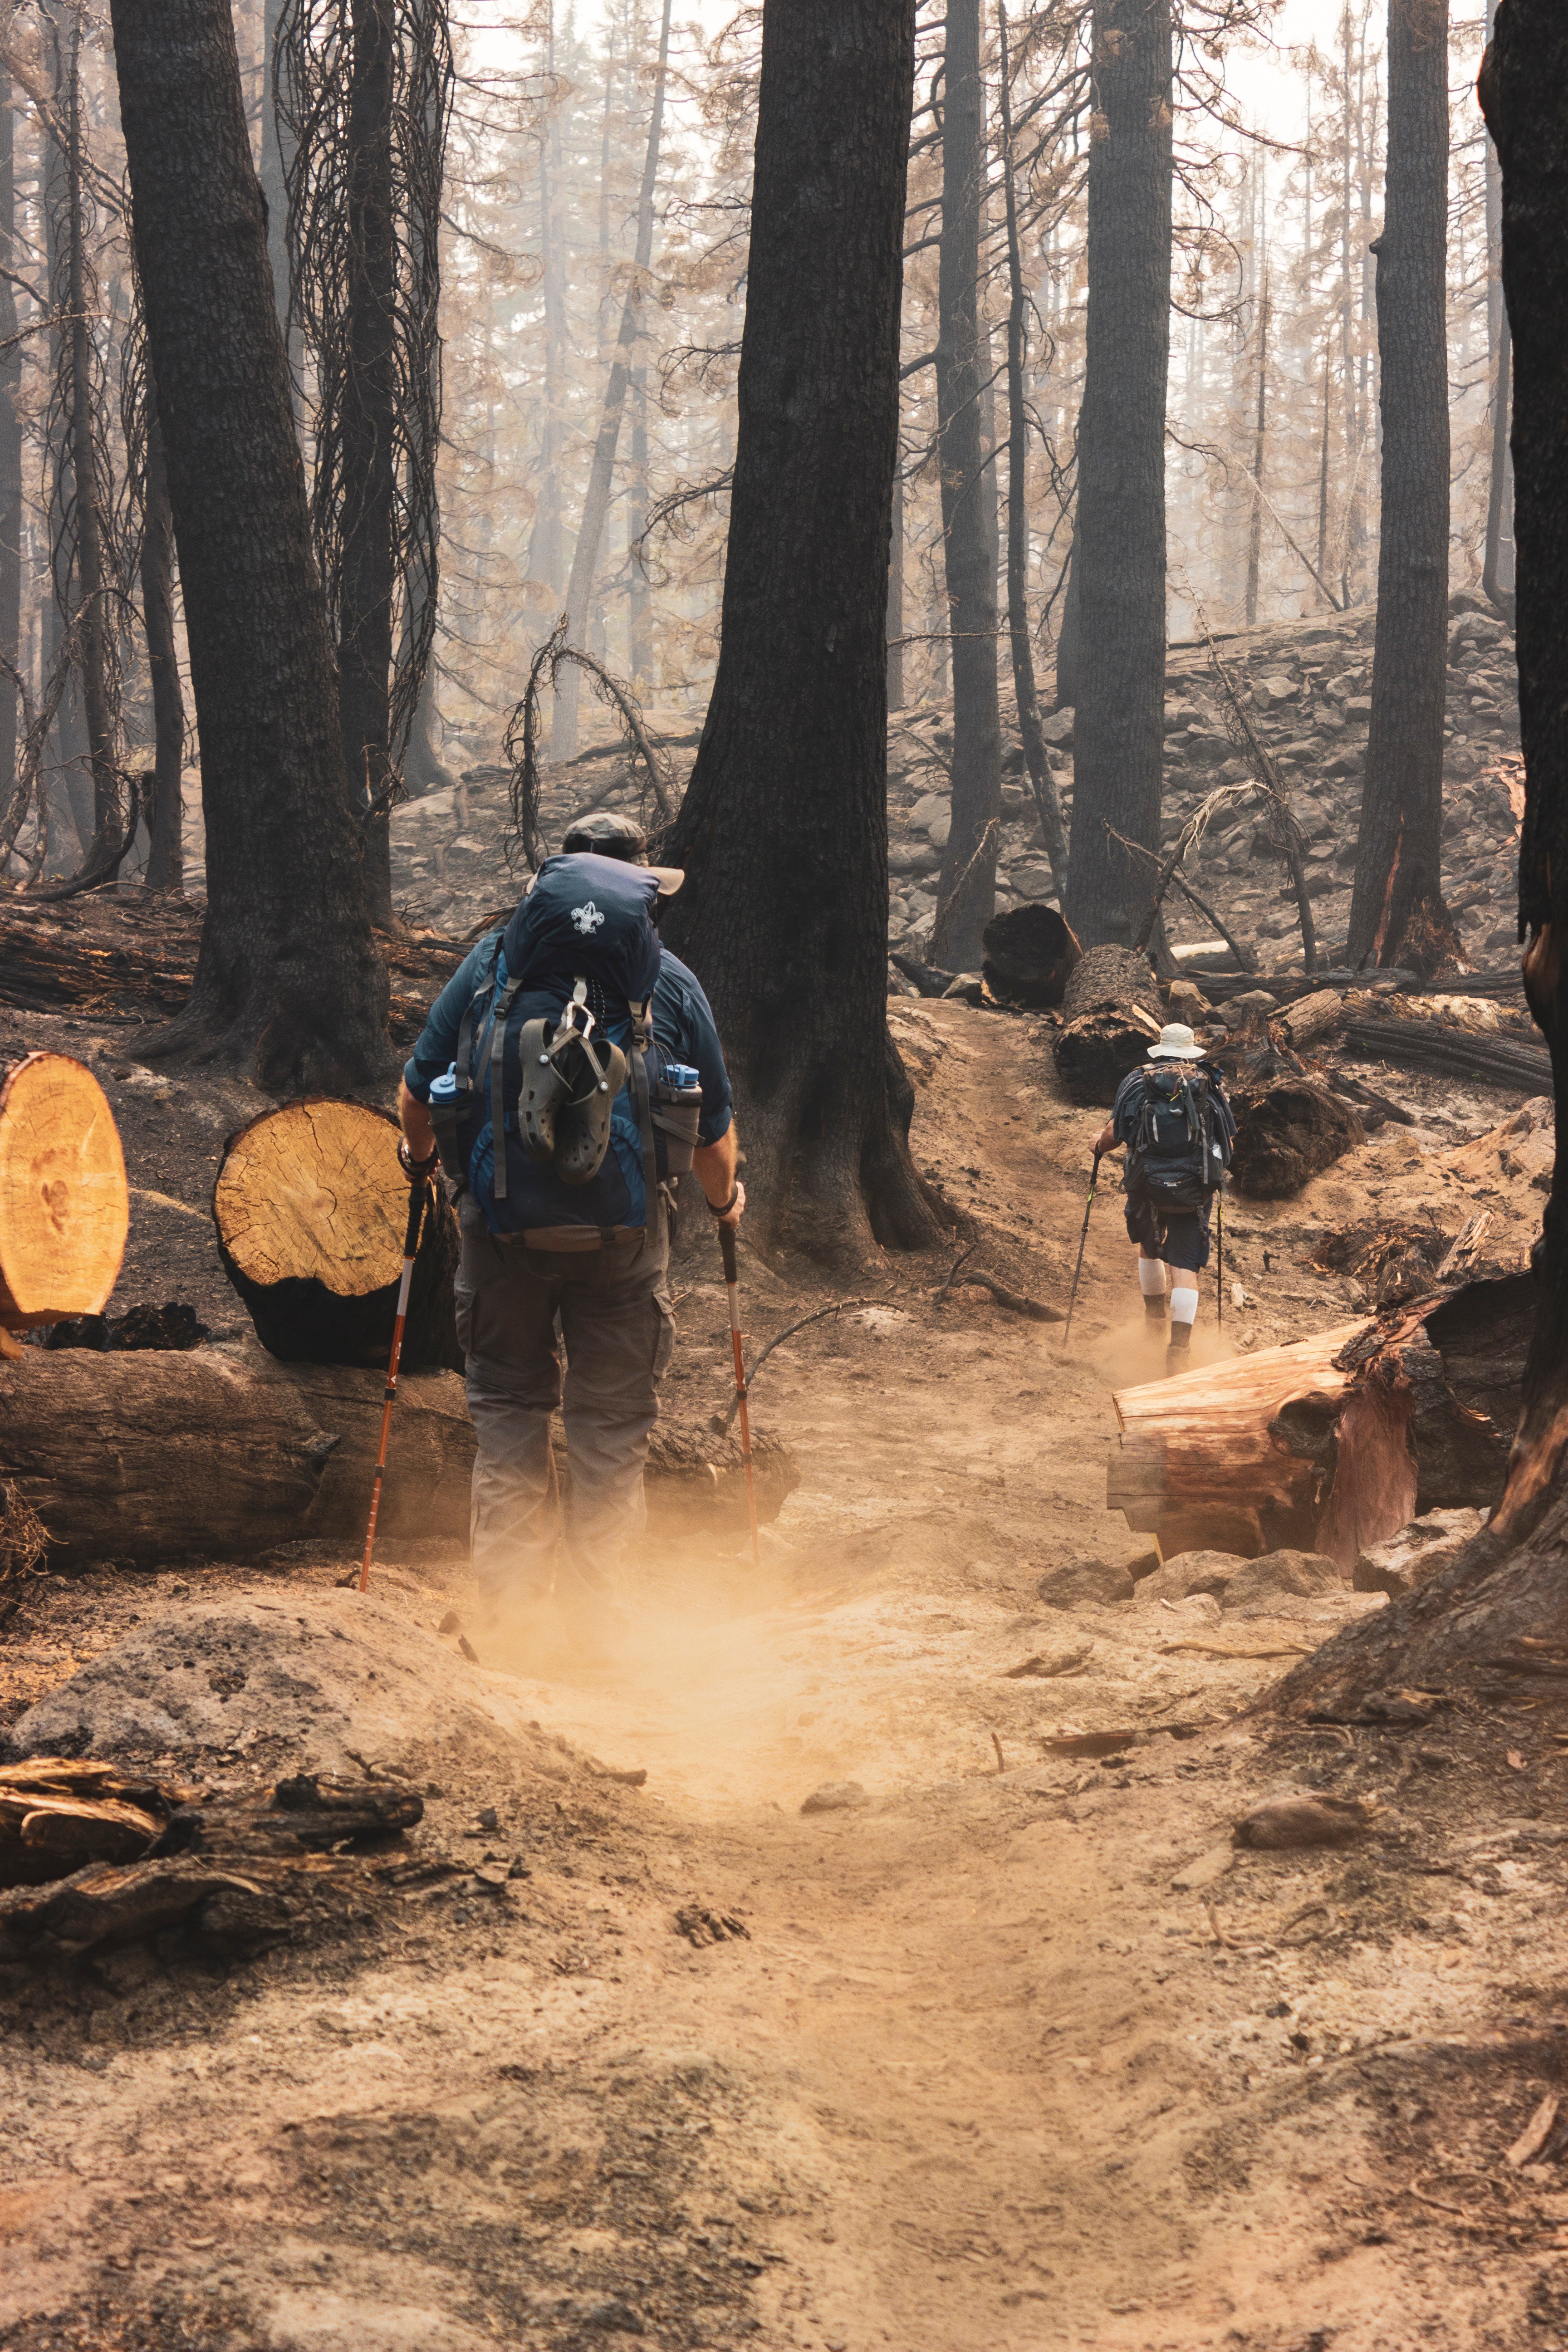
tree, forest, trail, woodland, canidae, Northern hardwood forest, sporting group, old growth forest, plant